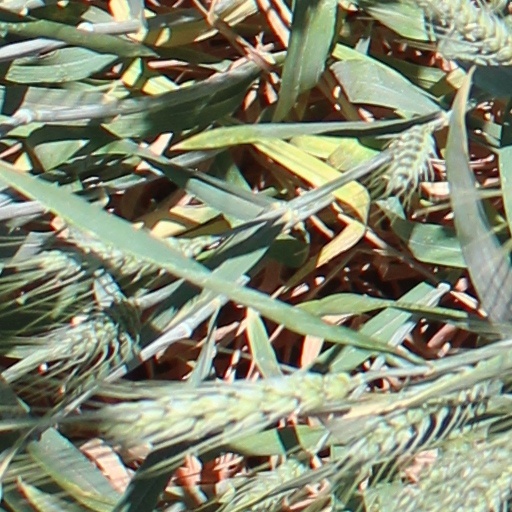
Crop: wheat